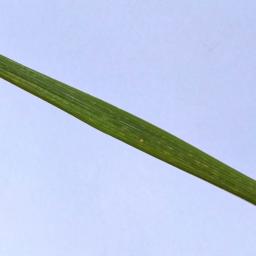
Label: Rice___Leaf_Blast